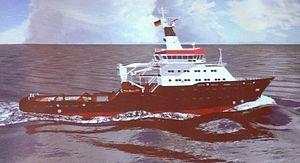
Le Nordic est un remorqueur de secours allemand stationné au nord de l'île de Norderney, dans la Frise orientale. C'est le remorqueur le plus puissant des eaux allemandes.